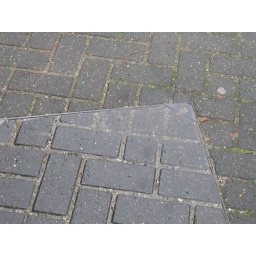
gascoyne house e9, manhole in pavement in the rain, 2011-02-23, 10-16-35